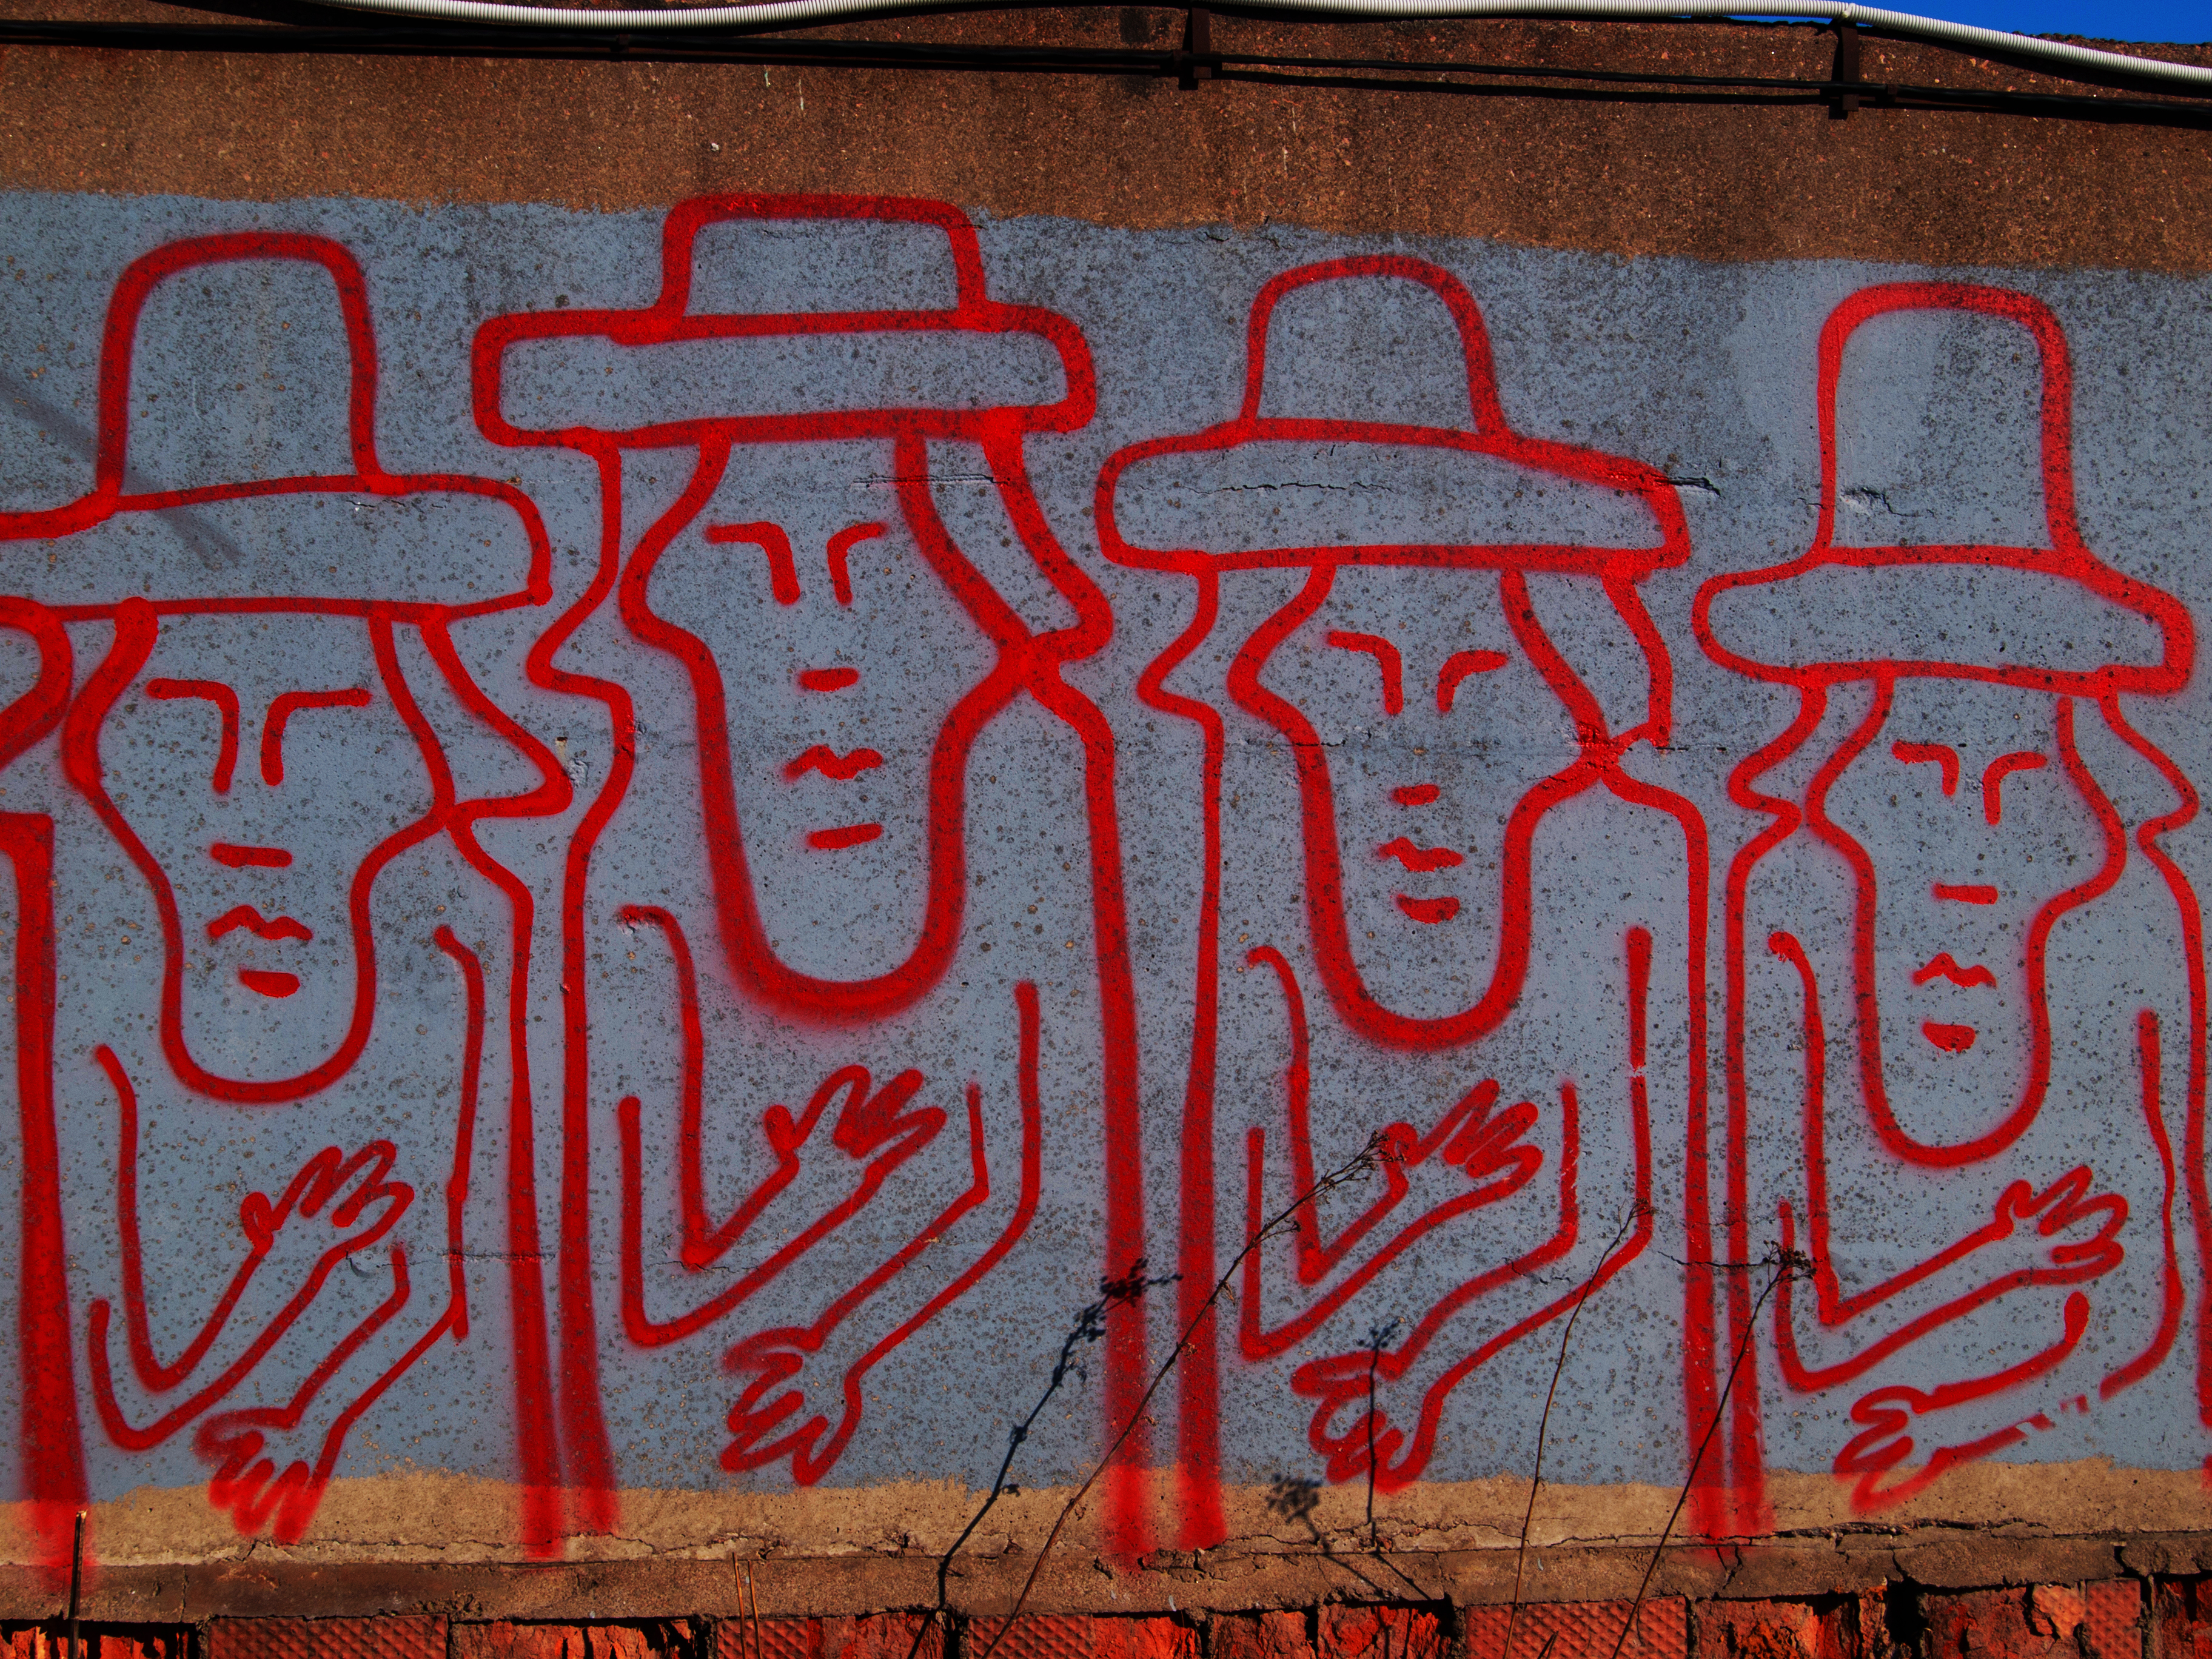
images, wood, graffiti, art, font, rectangle, line, wall, brickwork, red, water, brick, gas, painting, paint, pattern, street art, visual arts, illustration, drawing, metal, facade, fence, number, mural, graphics, grass, transport, sign, tree